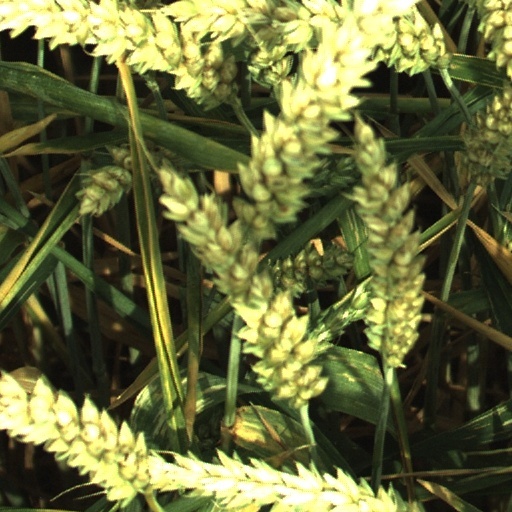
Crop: wheat